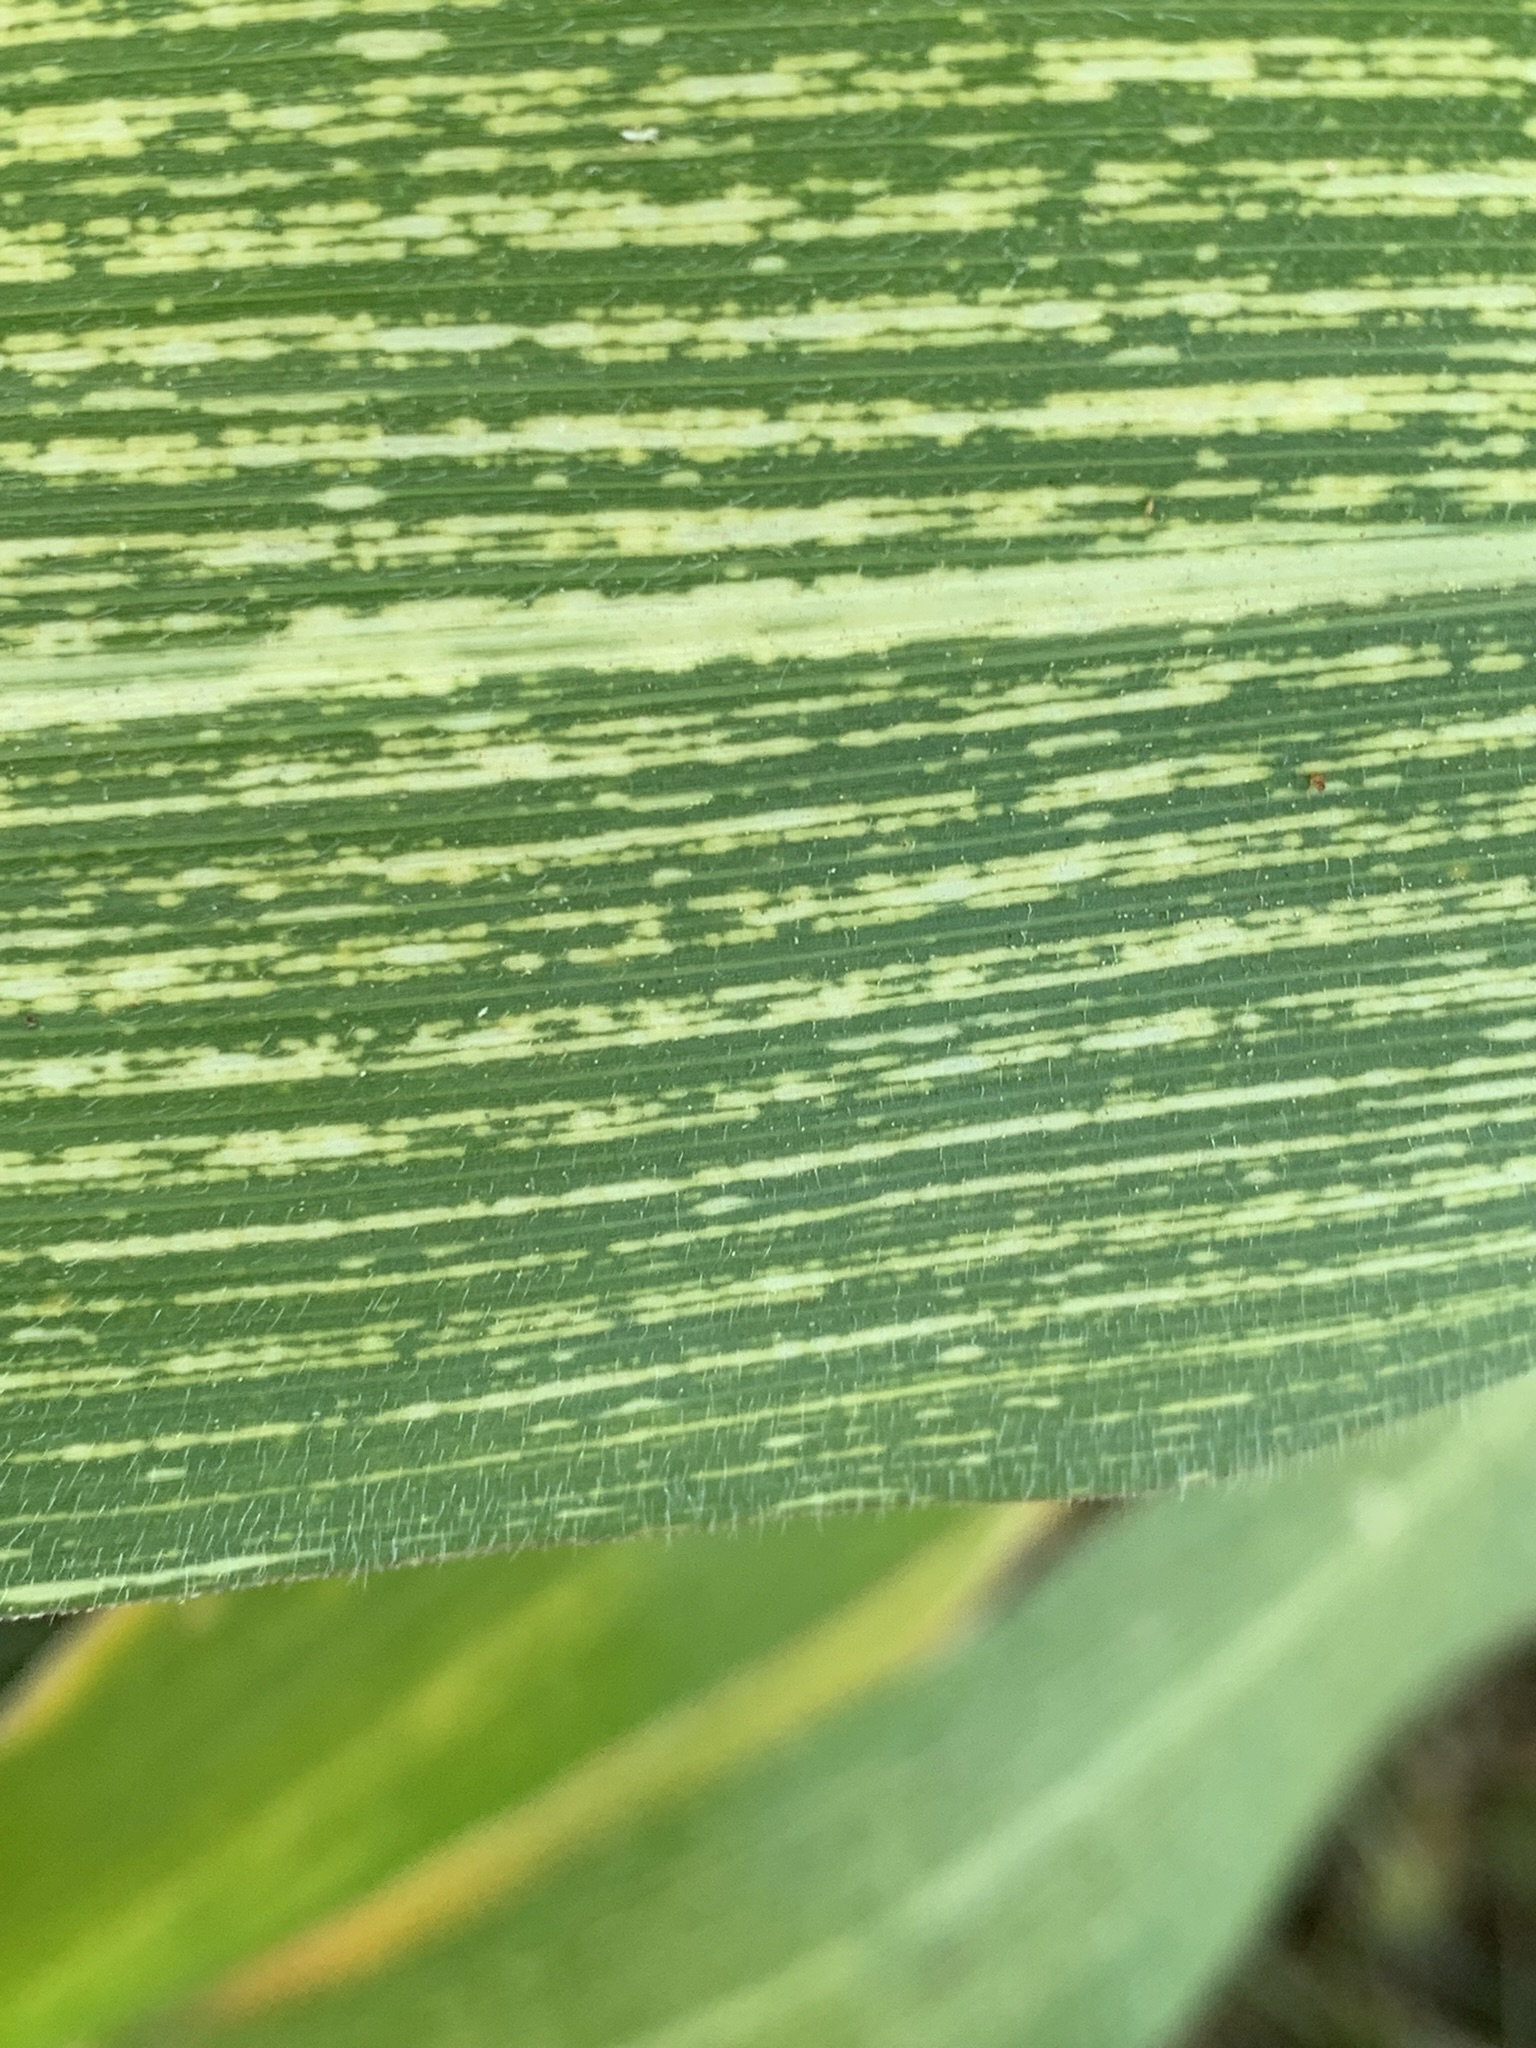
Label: MSV